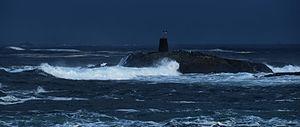
63° 04′ 00″ N, 7° 15′ 00″ E